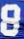
Number: 8